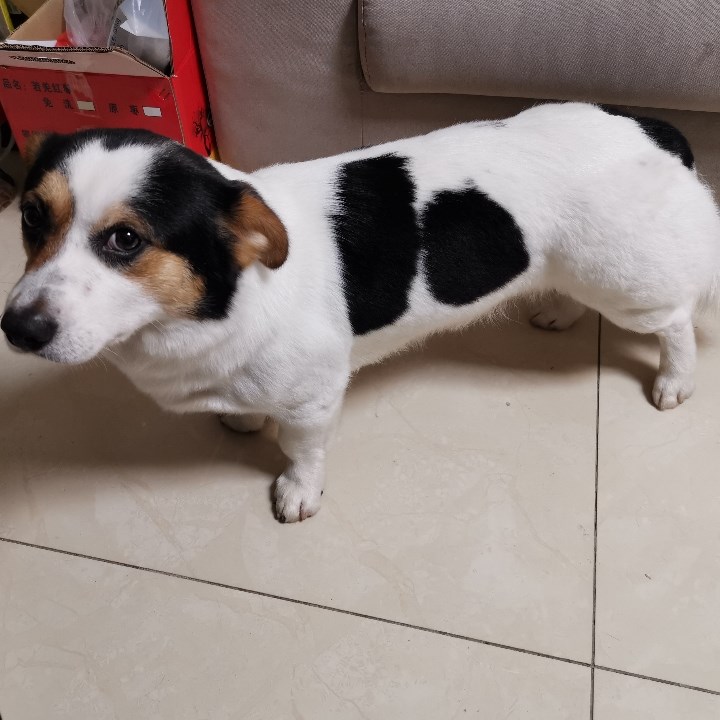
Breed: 2909-n000116-Cardigan